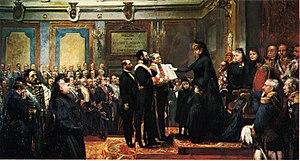
Le grand notaire du Royaume d'Espagne est un titre attaché ex officio au ministre de la Justice. Il agit en tant qu'huissier lors des grands événements de l'État comme le serment des haut-fonctionnaires et membres du gouvernement.